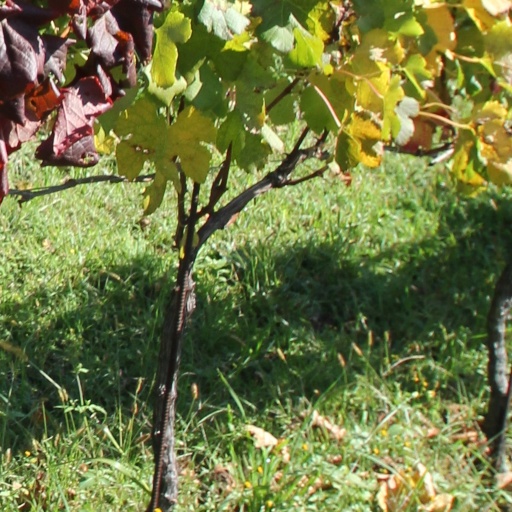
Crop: grape